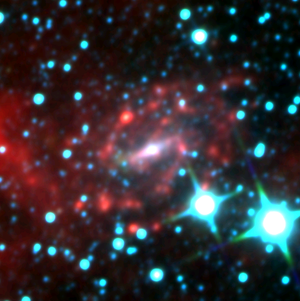
Dwingeloo 1 est une galaxie spirale barrée située à environ 9 millions d'années-lumière de la Terre, dans la constellation de Cassiopée. Dwingeloo 1 et 2 sont membres du groupe IC 342/Maffei. À l'instar de leurs compagnons, elles sont situées à très basse latitude galactique dans la zone d'évitement fortement obscurcie par les poussières de la Voie lactée, ce qui rend son observation directe difficile et explique la date relativement tardive de sa découverte.